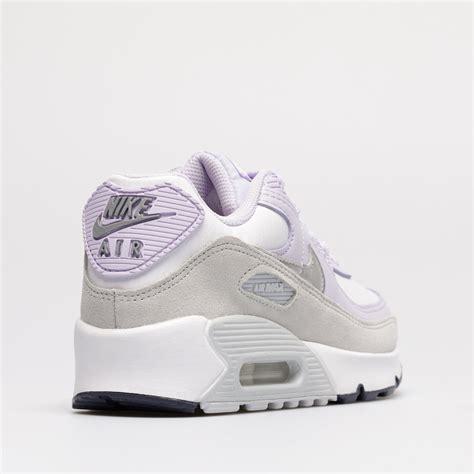
Brand: Nike
Model: Air Max 90 LTR